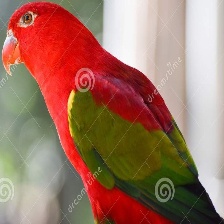
Species: CHATTERING LORY
Scientific name: LORIUS GARRULUS
ImageNet parent category: lorikeet